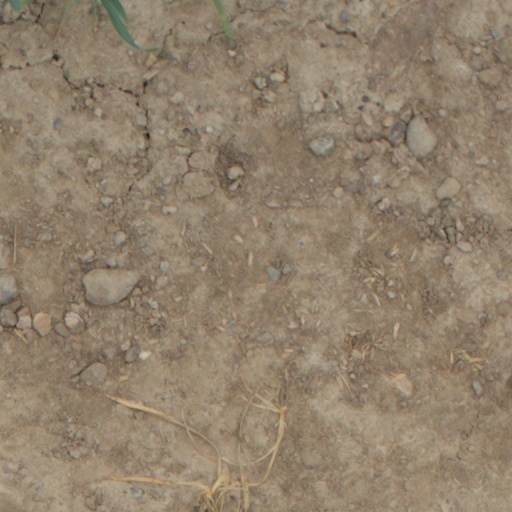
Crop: wheat